The Count of Monte Cristo (2002 film)

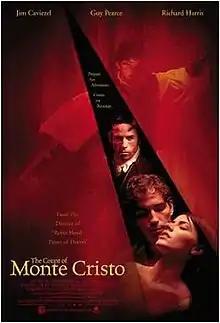
Theatrical release poster

The Count of Monte Cristo is a 2002 historical adventure film, which is an adaptation of the 1844 novel of the same name by Alexandre Dumas, produced by Roger Birnbaum, Gary Barber, and Jonathan Glickman, and directed by Kevin Reynolds. The film stars Jim Caviezel, Guy Pearce, Richard Harris, James Frain, Dagmara Dominczyk, Luis Guzmán and Henry Cavill in one of his earliest roles. It follows the general plot of the novel, with the main storyline of imprisonment and revenge preserved, but many elements, including the relationships between major characters and the ending were modified.